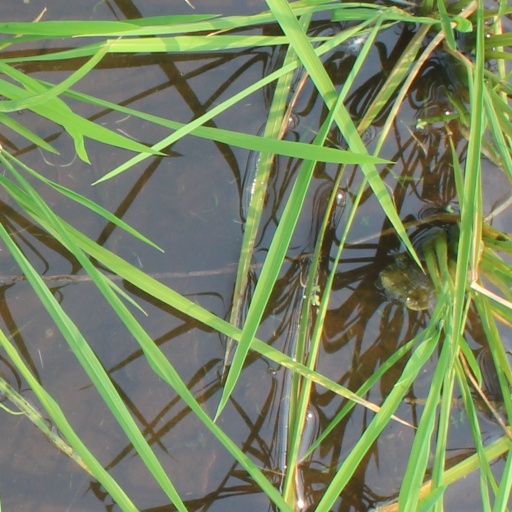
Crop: rice